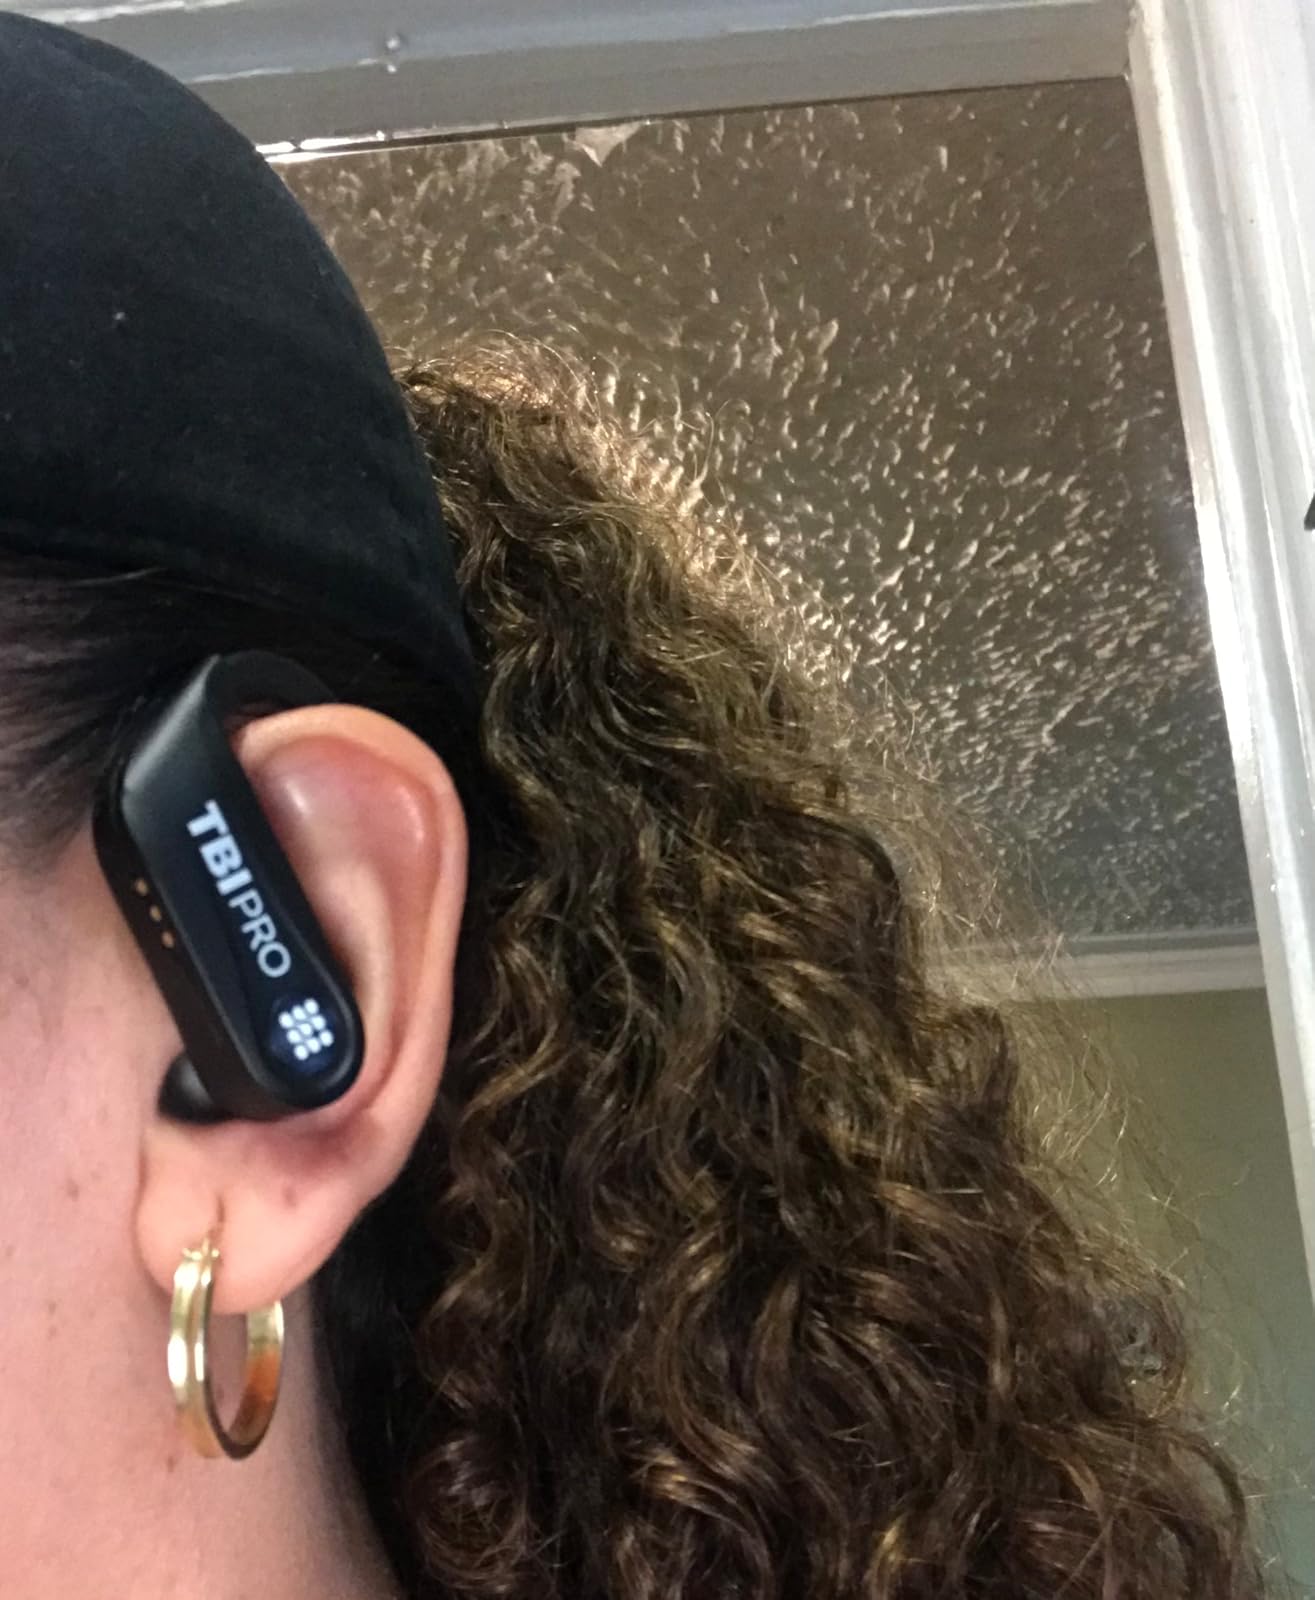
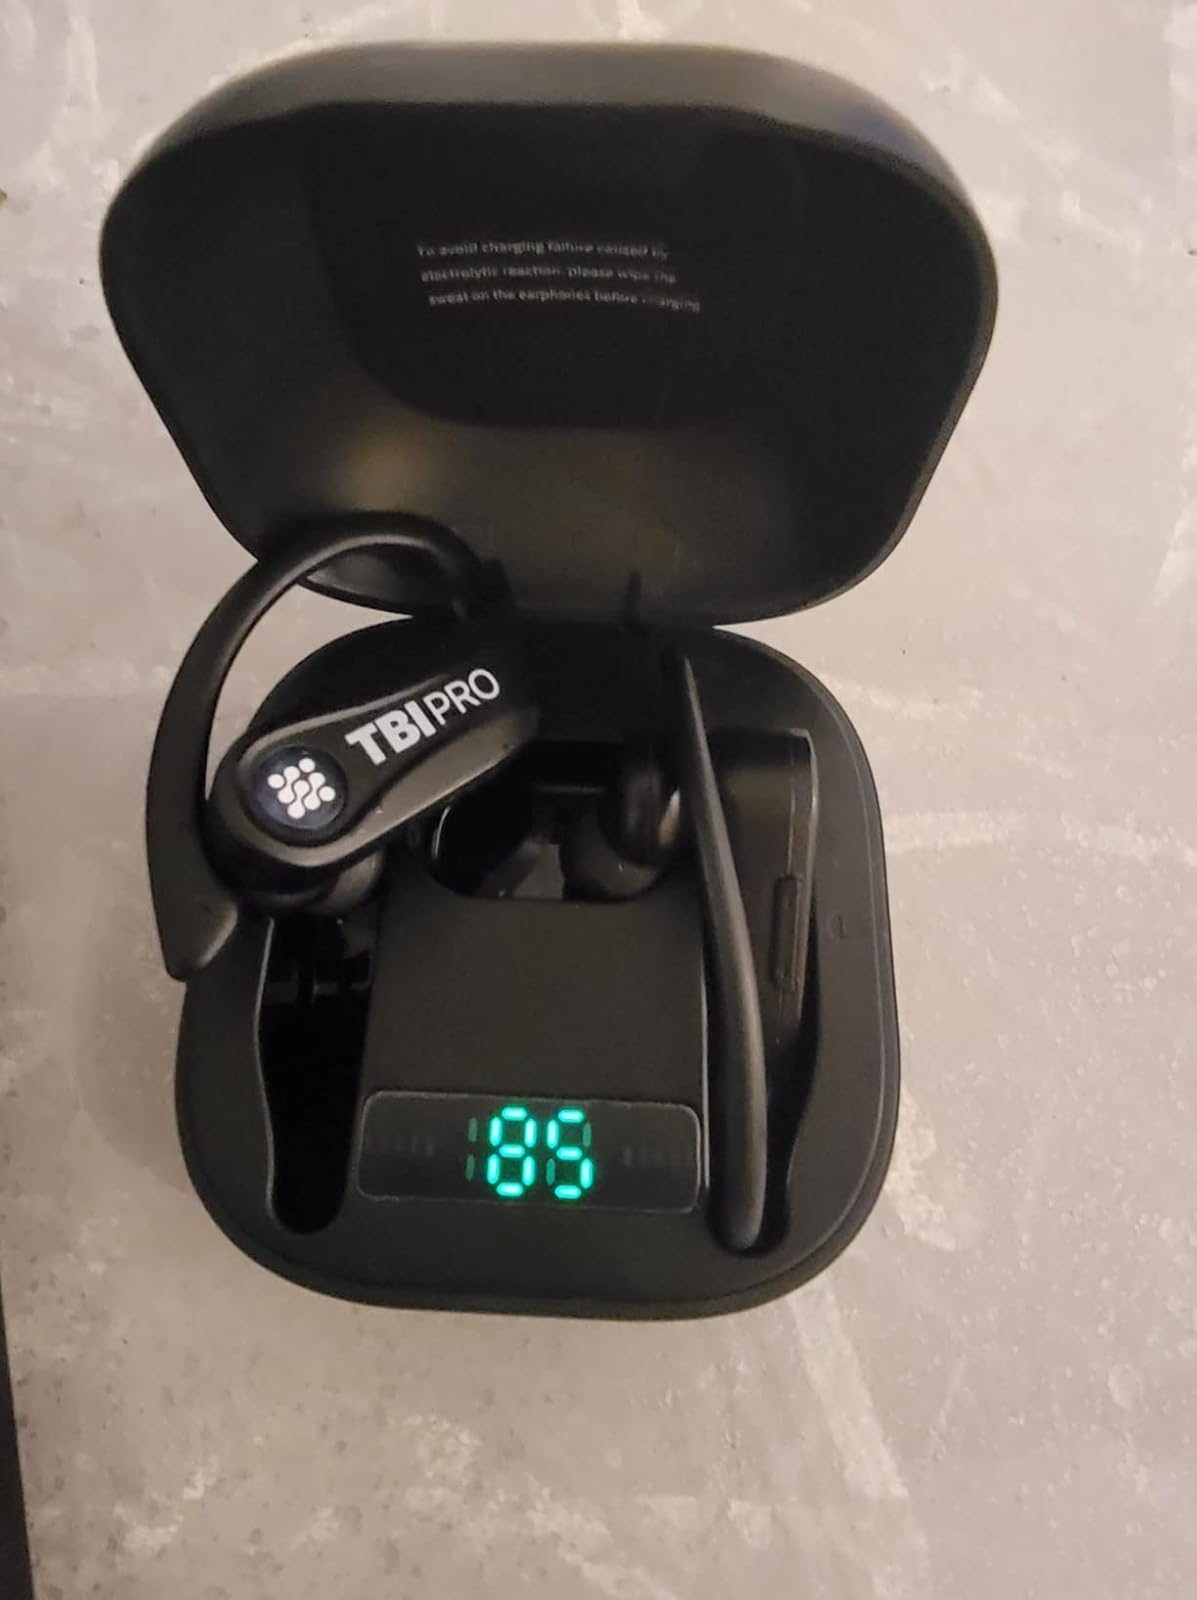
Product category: earbuds
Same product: yes